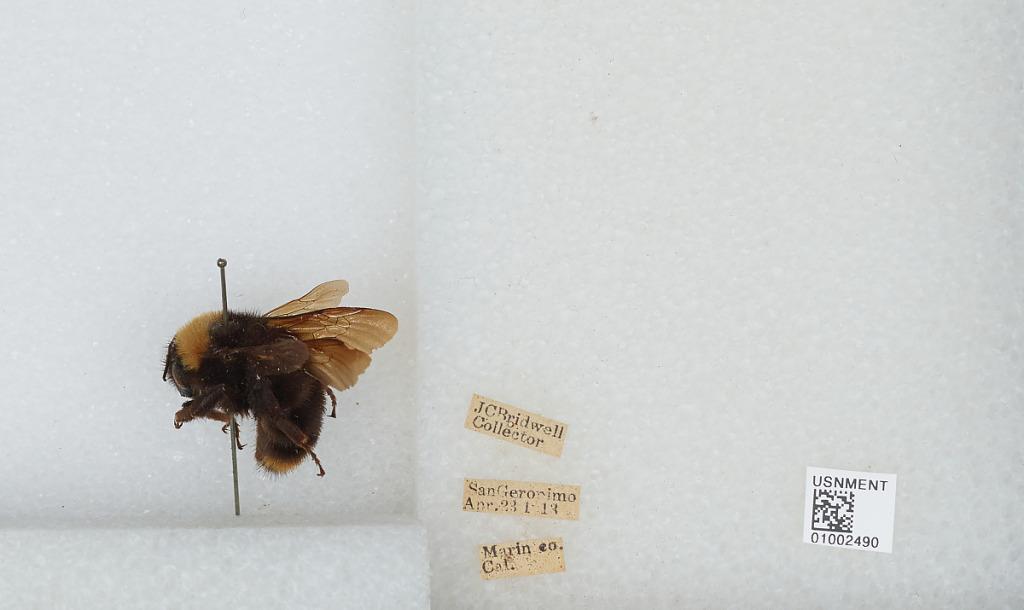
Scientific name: Bombus (Fervidobombus) californicus Smith
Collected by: J. Bridwell
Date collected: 1913-4-23
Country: United States
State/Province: California
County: Marin
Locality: San Geronimo
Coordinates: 38.0133, -122.664